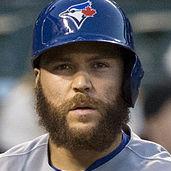
Age: 31